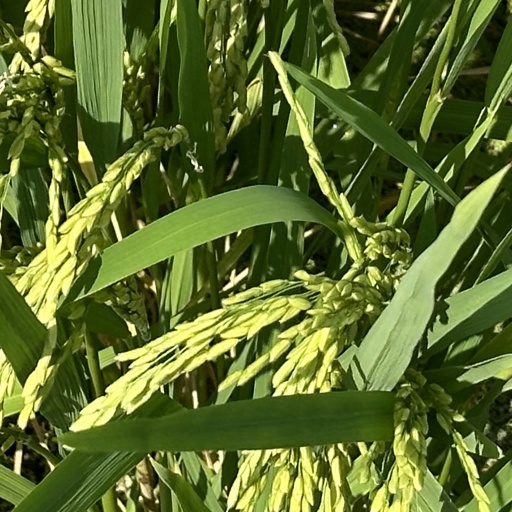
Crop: rice